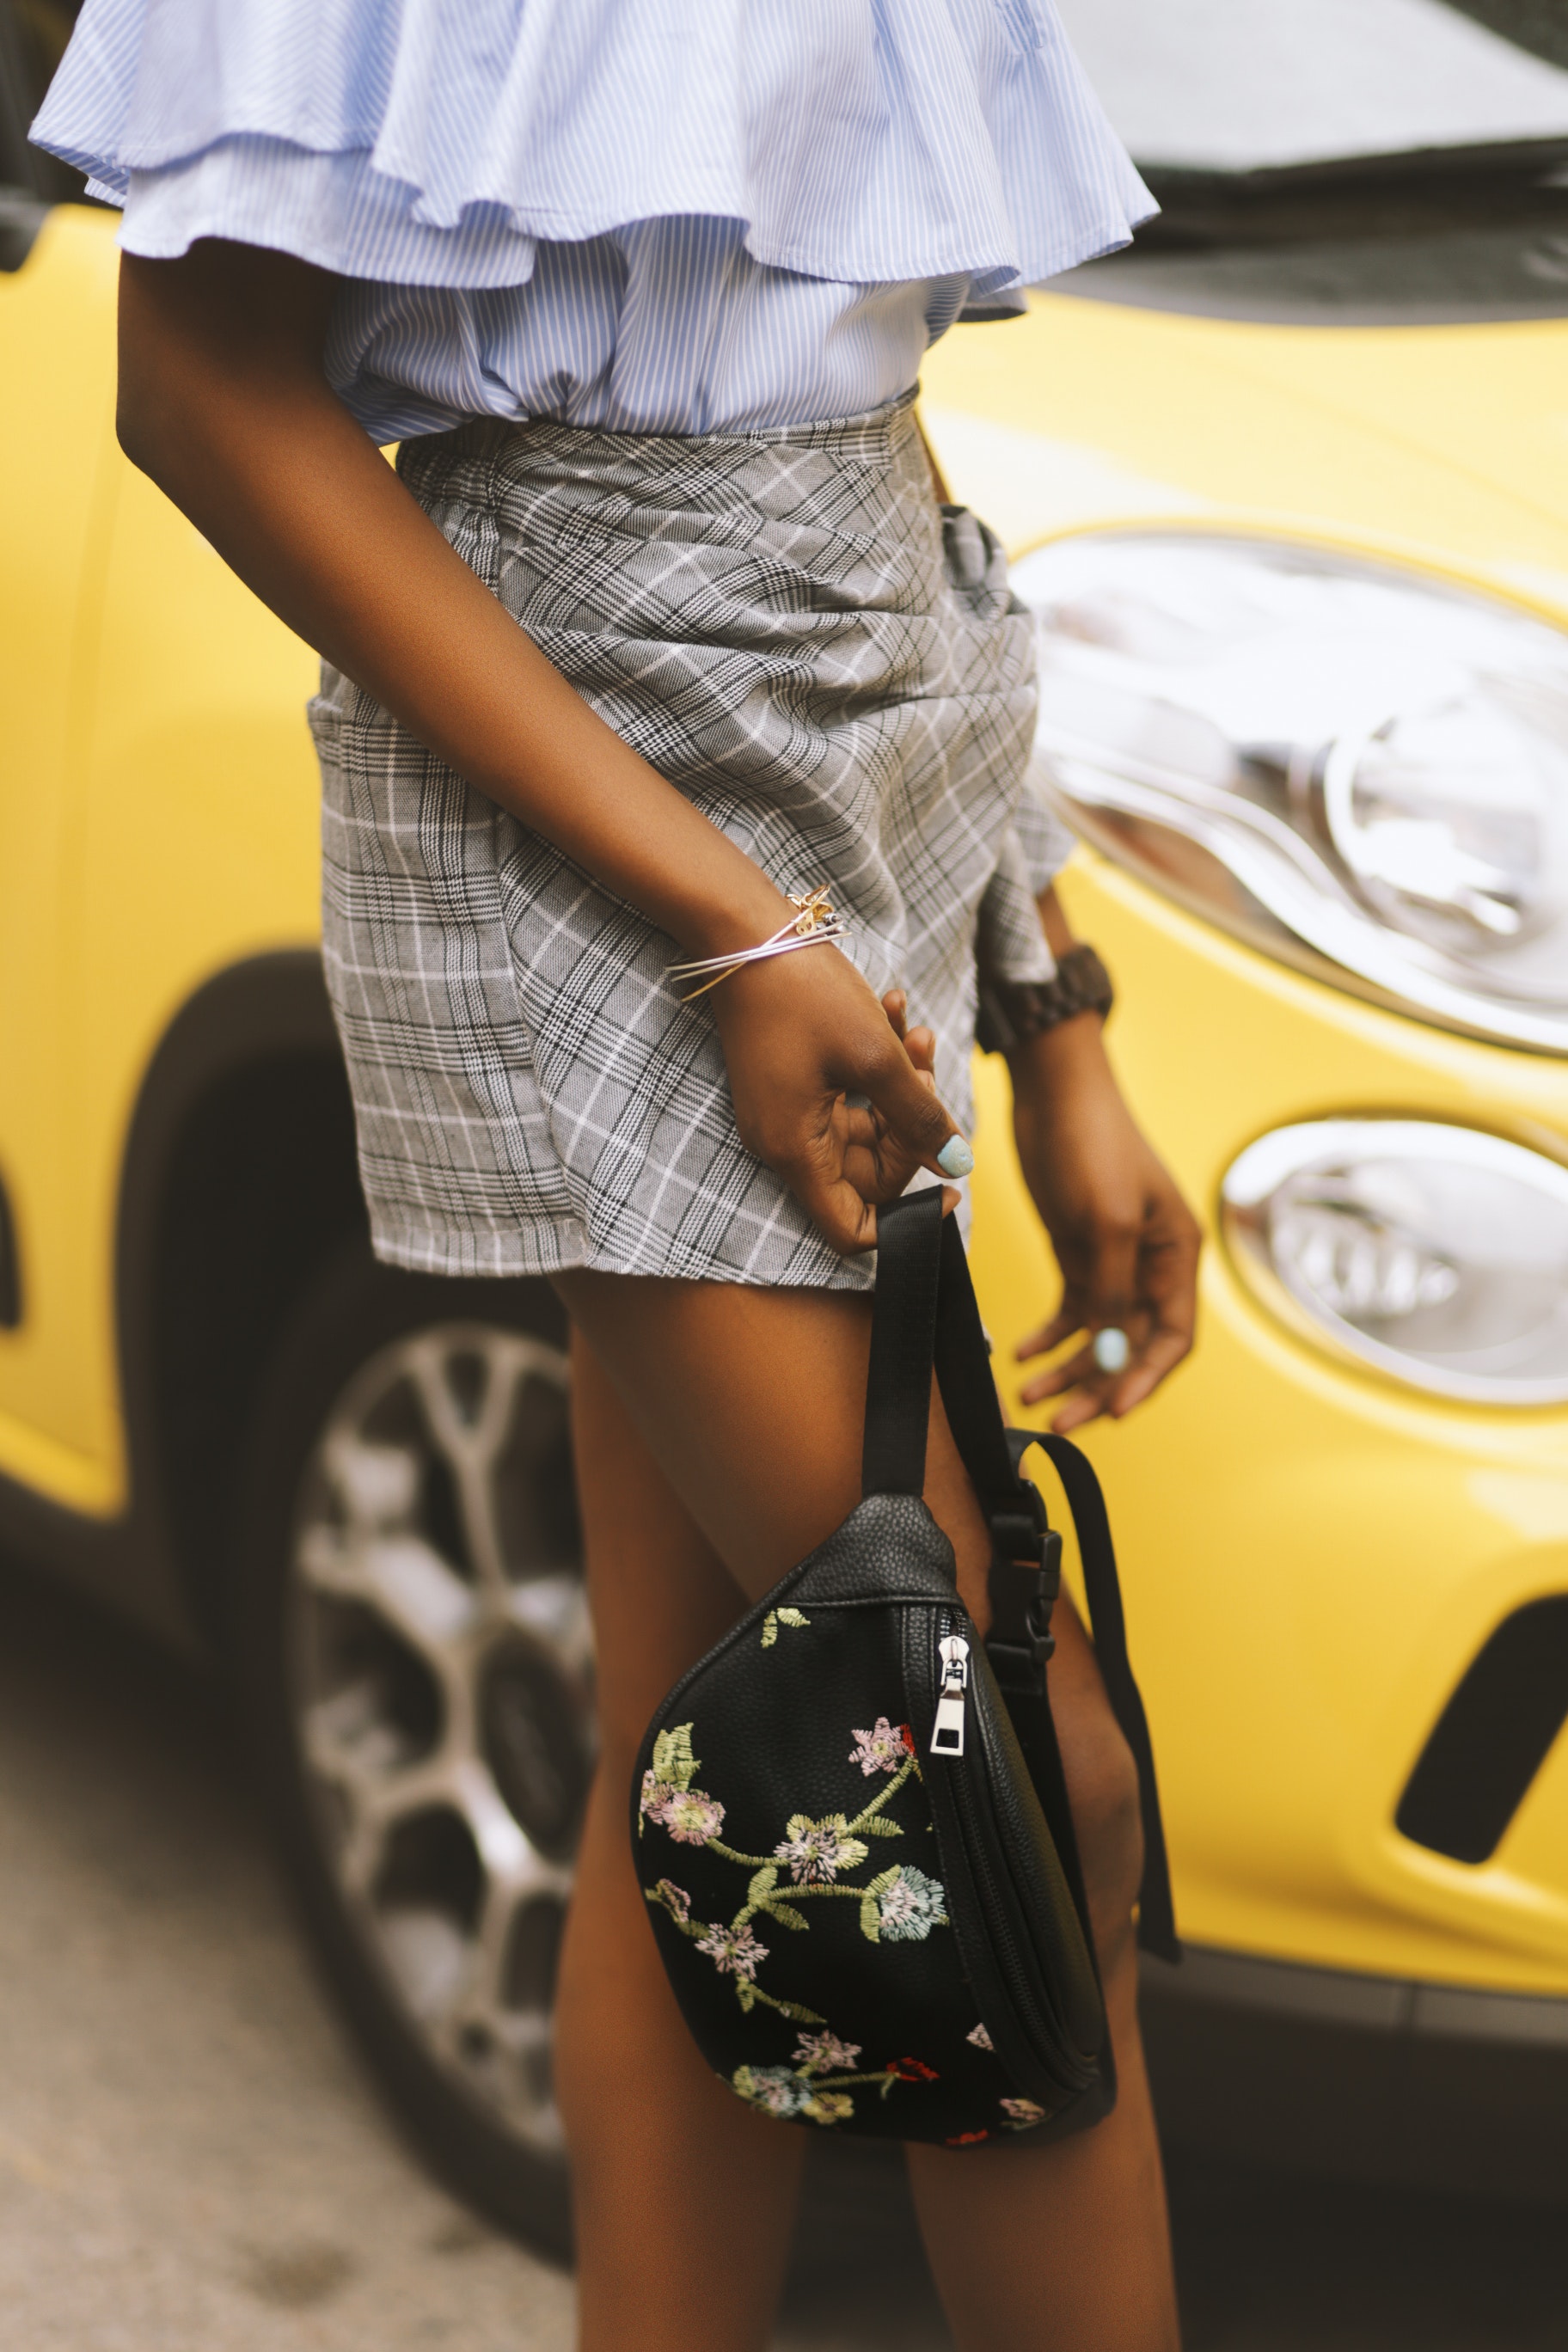
yellow, human leg, clothing, leg, street fashion, fashion, thigh, beauty, waist, joint, shorts, vehicle, human body, car, footwear, photography, abdomen, textile, knee, vehicle door, model, trunk, fashion accessory, hip, hood, t shirt, style